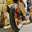
Label: motorcycle